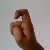
The image shows a hand gesture representing the letter 'X' in Indian Sign Language.